Native Daughters of the Golden West

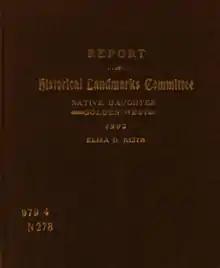
"Report of Historical Landmarks Committee of the Native Daughters of the Golden West", by Eliza D. Keith

On March 7, 1887, charter officers were declared. Ursula No 1. had thirty-three founding members. Their first logo featured a fawn. They changed it to include the symbols of Minerva: oriflamme and sheaves of wheat. It also had the letters "P.D.F.A." added. Their founding principles were: "Love of Home, Devotion to the Flag of our Country, Veneration of the Pioneers of California, and an Abiding Faith in the Existence of God." These principles remain today. Between March and June 1887, seventeen other Parlors were organized. In July they held their first Grand Parlor in San Francisco, California.